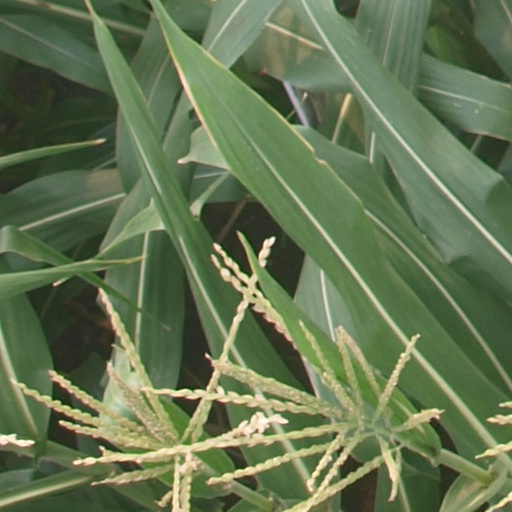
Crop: maize; corn